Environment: lab
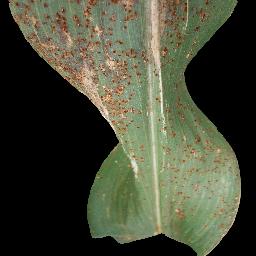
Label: common_rust